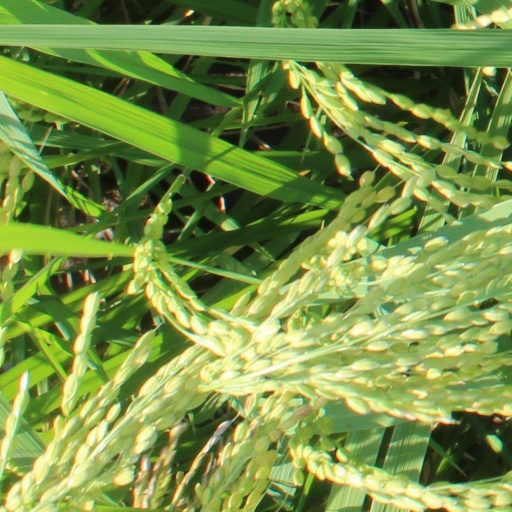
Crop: rice